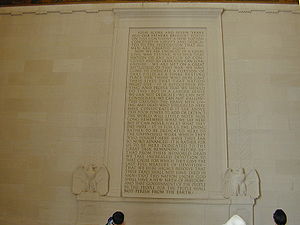
Slaget ved Gettysburg / Billeder
Slaget ved Gettysburg stod mellem den 1. og 3. juli 1863 under den amerikanske borgerkrig. Slaget blev udkæmpet ved den lille by Gettysburg i det sydøstlige Pennsylvania. Sydstatsgeneralen Robert E. Lee havde ført sin hær ind i nordstaten Pennsylvania for dels at true Unionens hovedstad Washington D.C. og dels at lette presset på Virginia, som to år inde i krigen havde lidt voldsomt under de to hæres manøvrer.